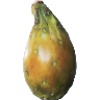
Label: Cactus fruit 1